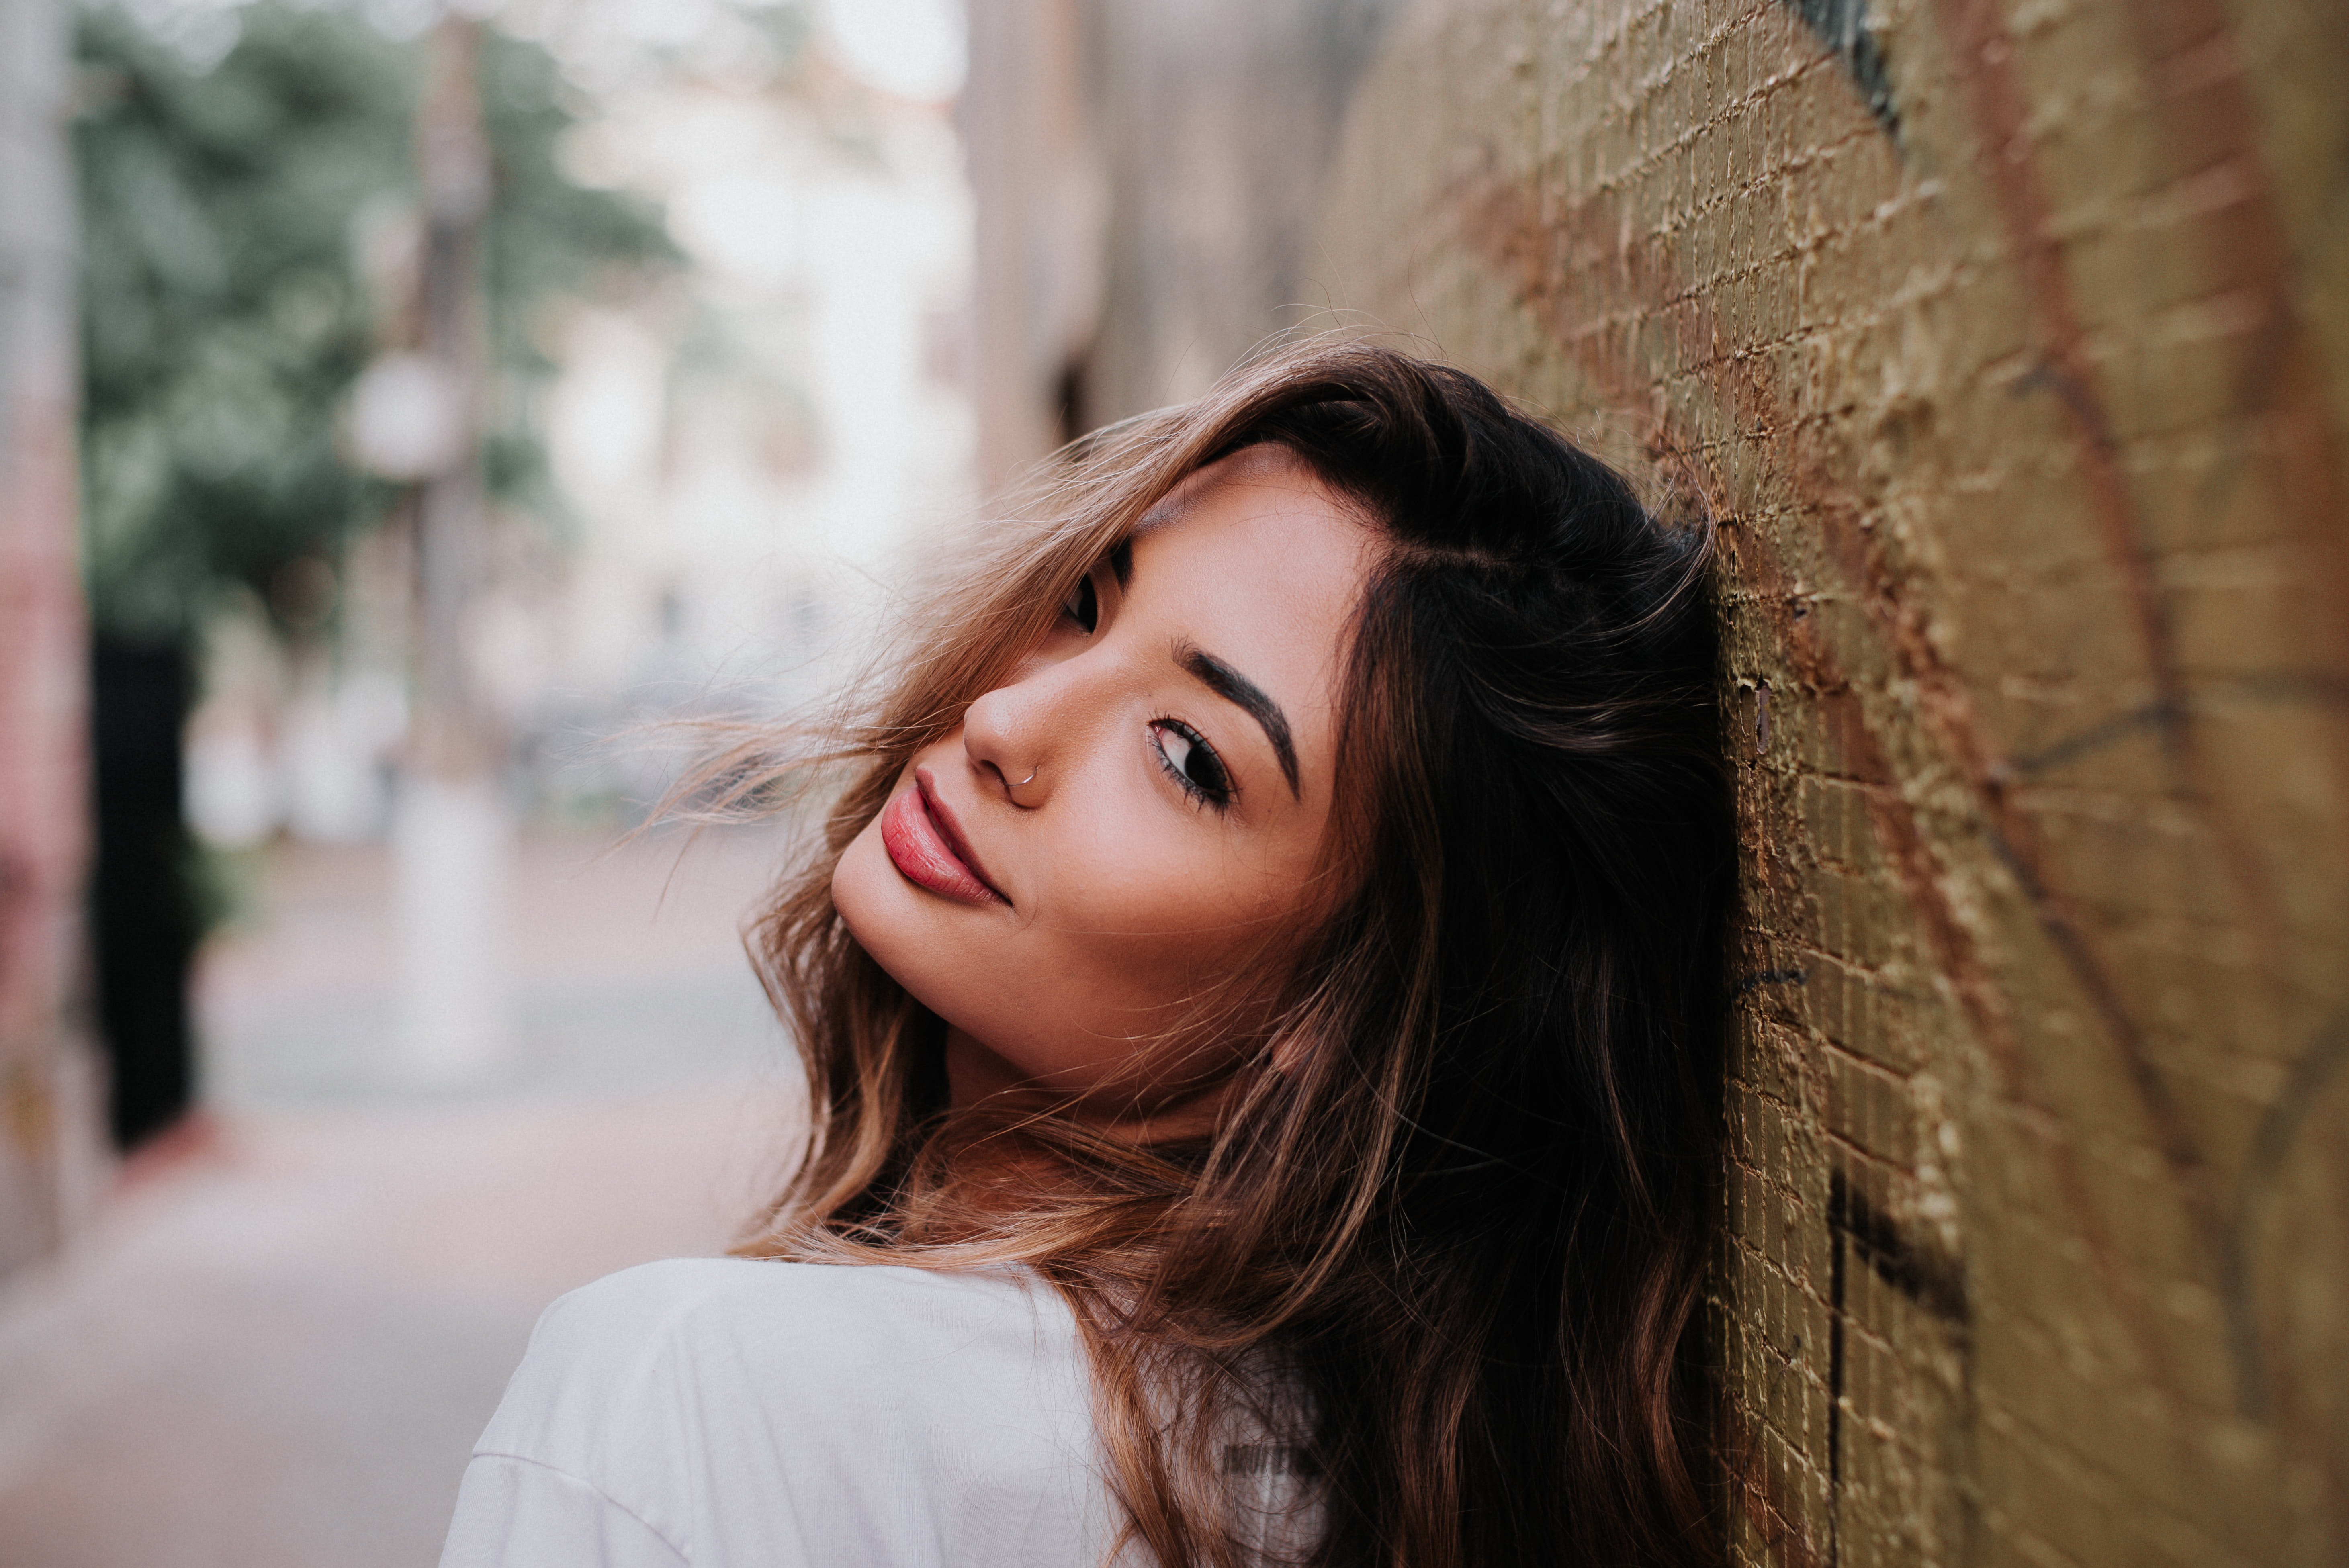
hair, face, lip, photograph, beauty, skin, long hair, hairstyle, eye, brown hair, tree, smile, photography, organ, sunlight, model, portrait photography, blond, photo shoot, portrait, black hair, flash photography, plant, happy, eyelash, layered hair